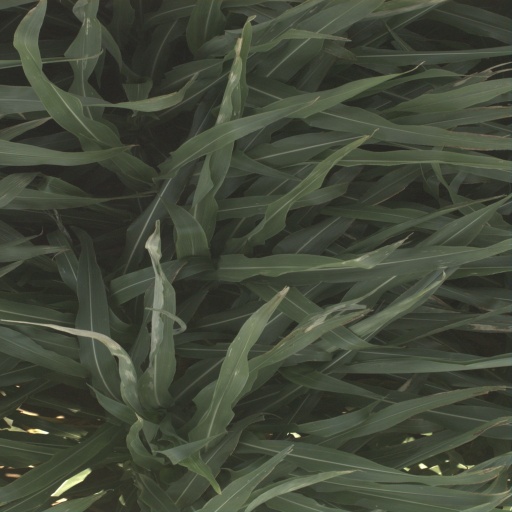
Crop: sorghum